Pontiac Safari

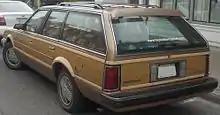
Pontiac 6000 Safari (1989–1991)

For 1966, the Safari nameplate was dropped by Pontiac, as its B-body station wagons (Catalina and Bonneville) deleted the secondary series designation. For 1967, the Safari nameplate returned for the newly introduced Pontiac Executive full-size station wagon (replacing the Star Chief) and the top level Bonneville Safari, with the term "Safari" used to identify exterior woodgrain trim for the first time; all three wagons were offered with third-row seating.